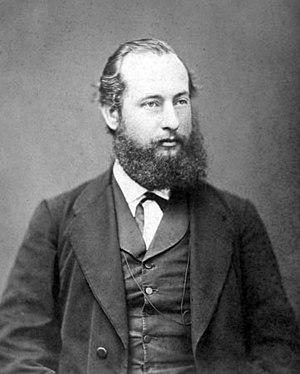
Les lois antisocialistes ou plus littéralement lois socialistes est une série de textes législatifs dirigés contre les sociaux-démocrates dans l'Empire allemand. La première loi est constituée de 30 paragraphes. Elle est ensuite modifiée et republiée de manière annuelle d'où l'usage du pluriel pour désigner cet ensemble de textes. Elle est votée au Reichstag le 19 octobre 1878 par une majorité constituée des conservateurs et de la plupart des nationaux-libéraux. Le Bundesrat la vote deux jours plus tard. L'Empereur Guillaume Iᵉʳ promulgue la loi, qui passe au journal officiel le 22 octobre. Elle est par la suite prorogée à 4 reprises jusqu'au 30 septembre 1890.
Cette page dresse la liste des dirigeants des partis sociaux-démocrates allemands : c'est-à-dire les prédécesseurs du Parti social-démocrate d'Allemagne, ainsi que du Parti social-démocrate indépendant d'Allemagne. Les présidents, secrétaires généraux, directeurs des affaires y sont présentés. Par ailleurs les présidents du groupe parlementaire au Bundestag ainsi que les hommes politiques ayant accédé au plus hautes fonctions de l'État allemand : c'est-à-dire la présidence du parlement, la chancellerie et la présidence sont également listés. Les présidents du parlement européen issus du parti sont aussi référencés.